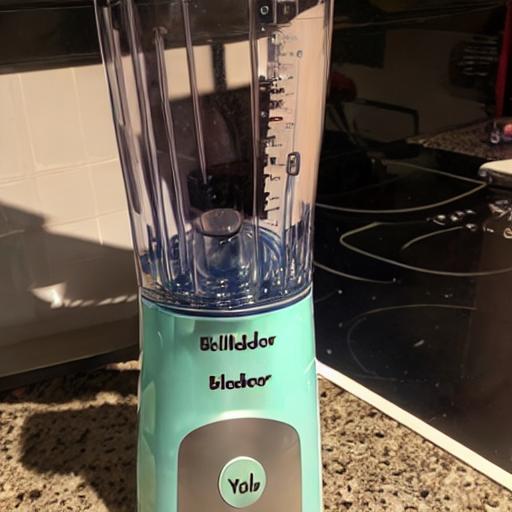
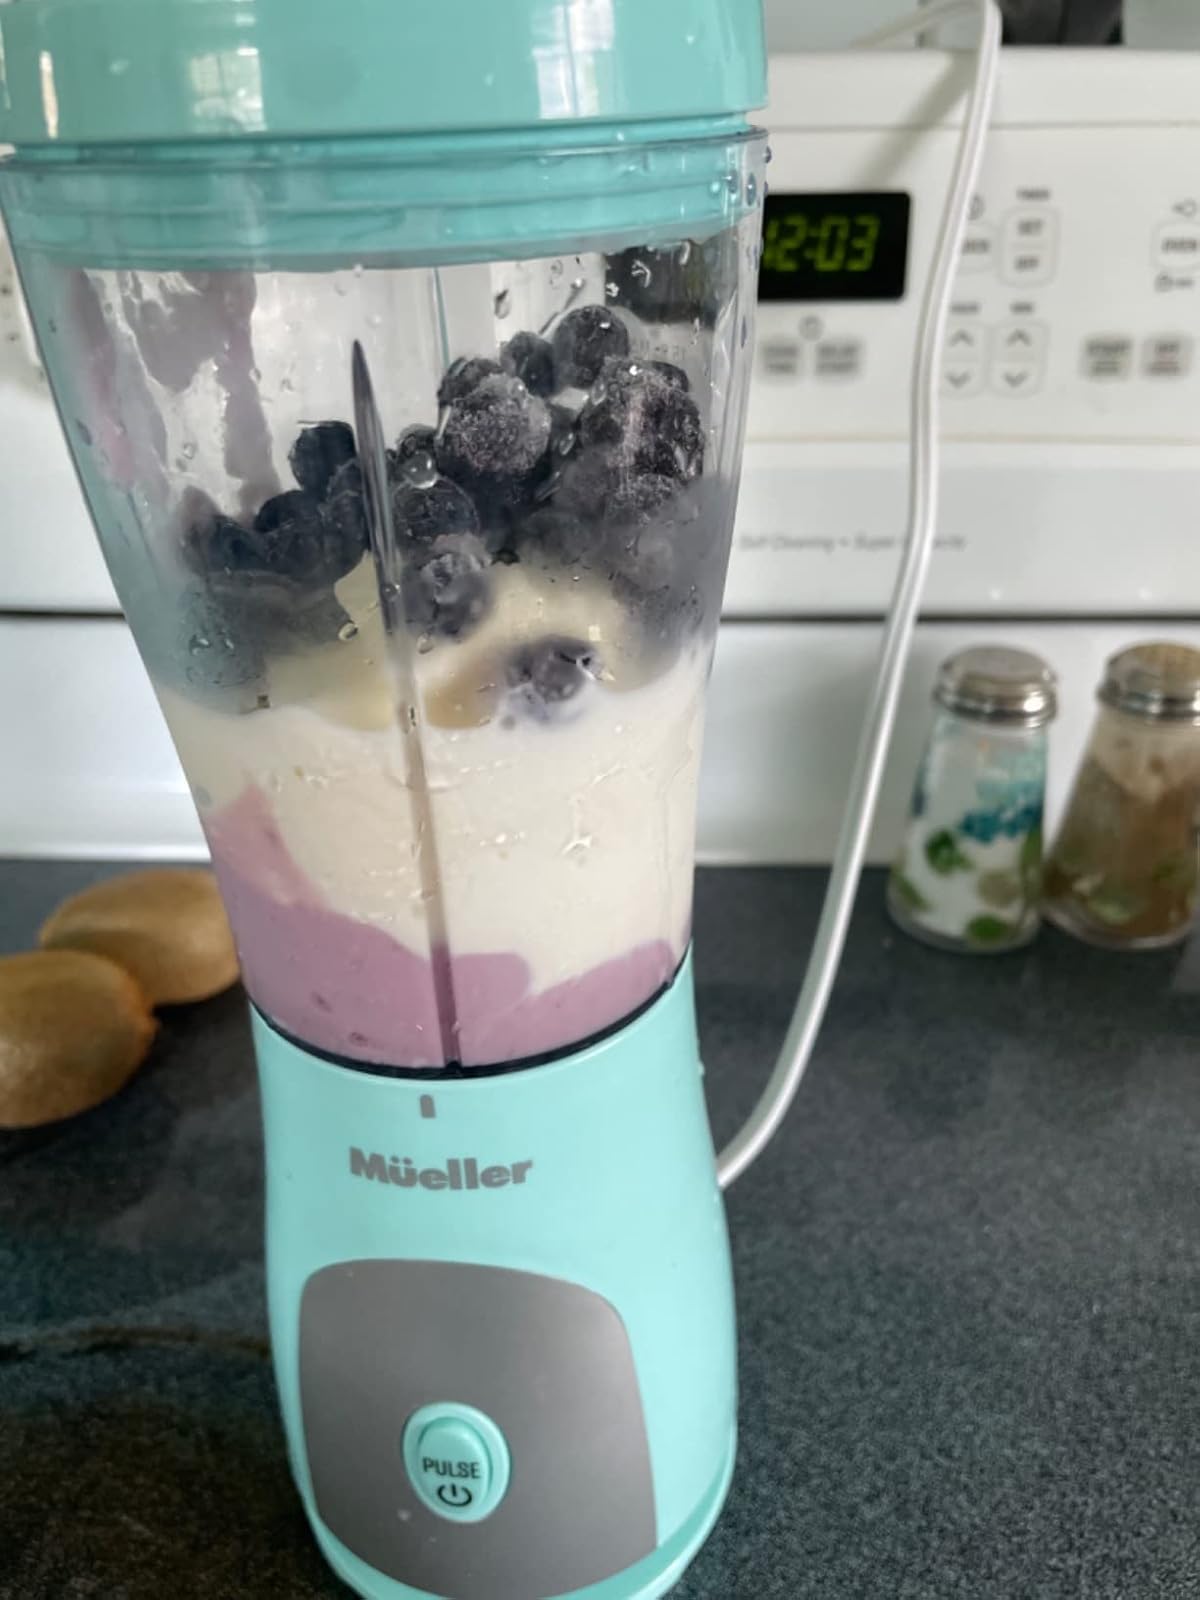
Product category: items_blender
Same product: no